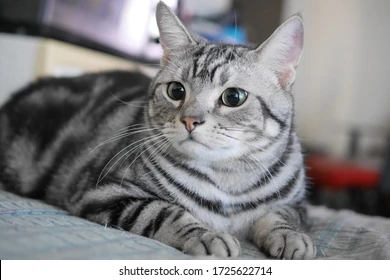
Cat breed: American shorthair